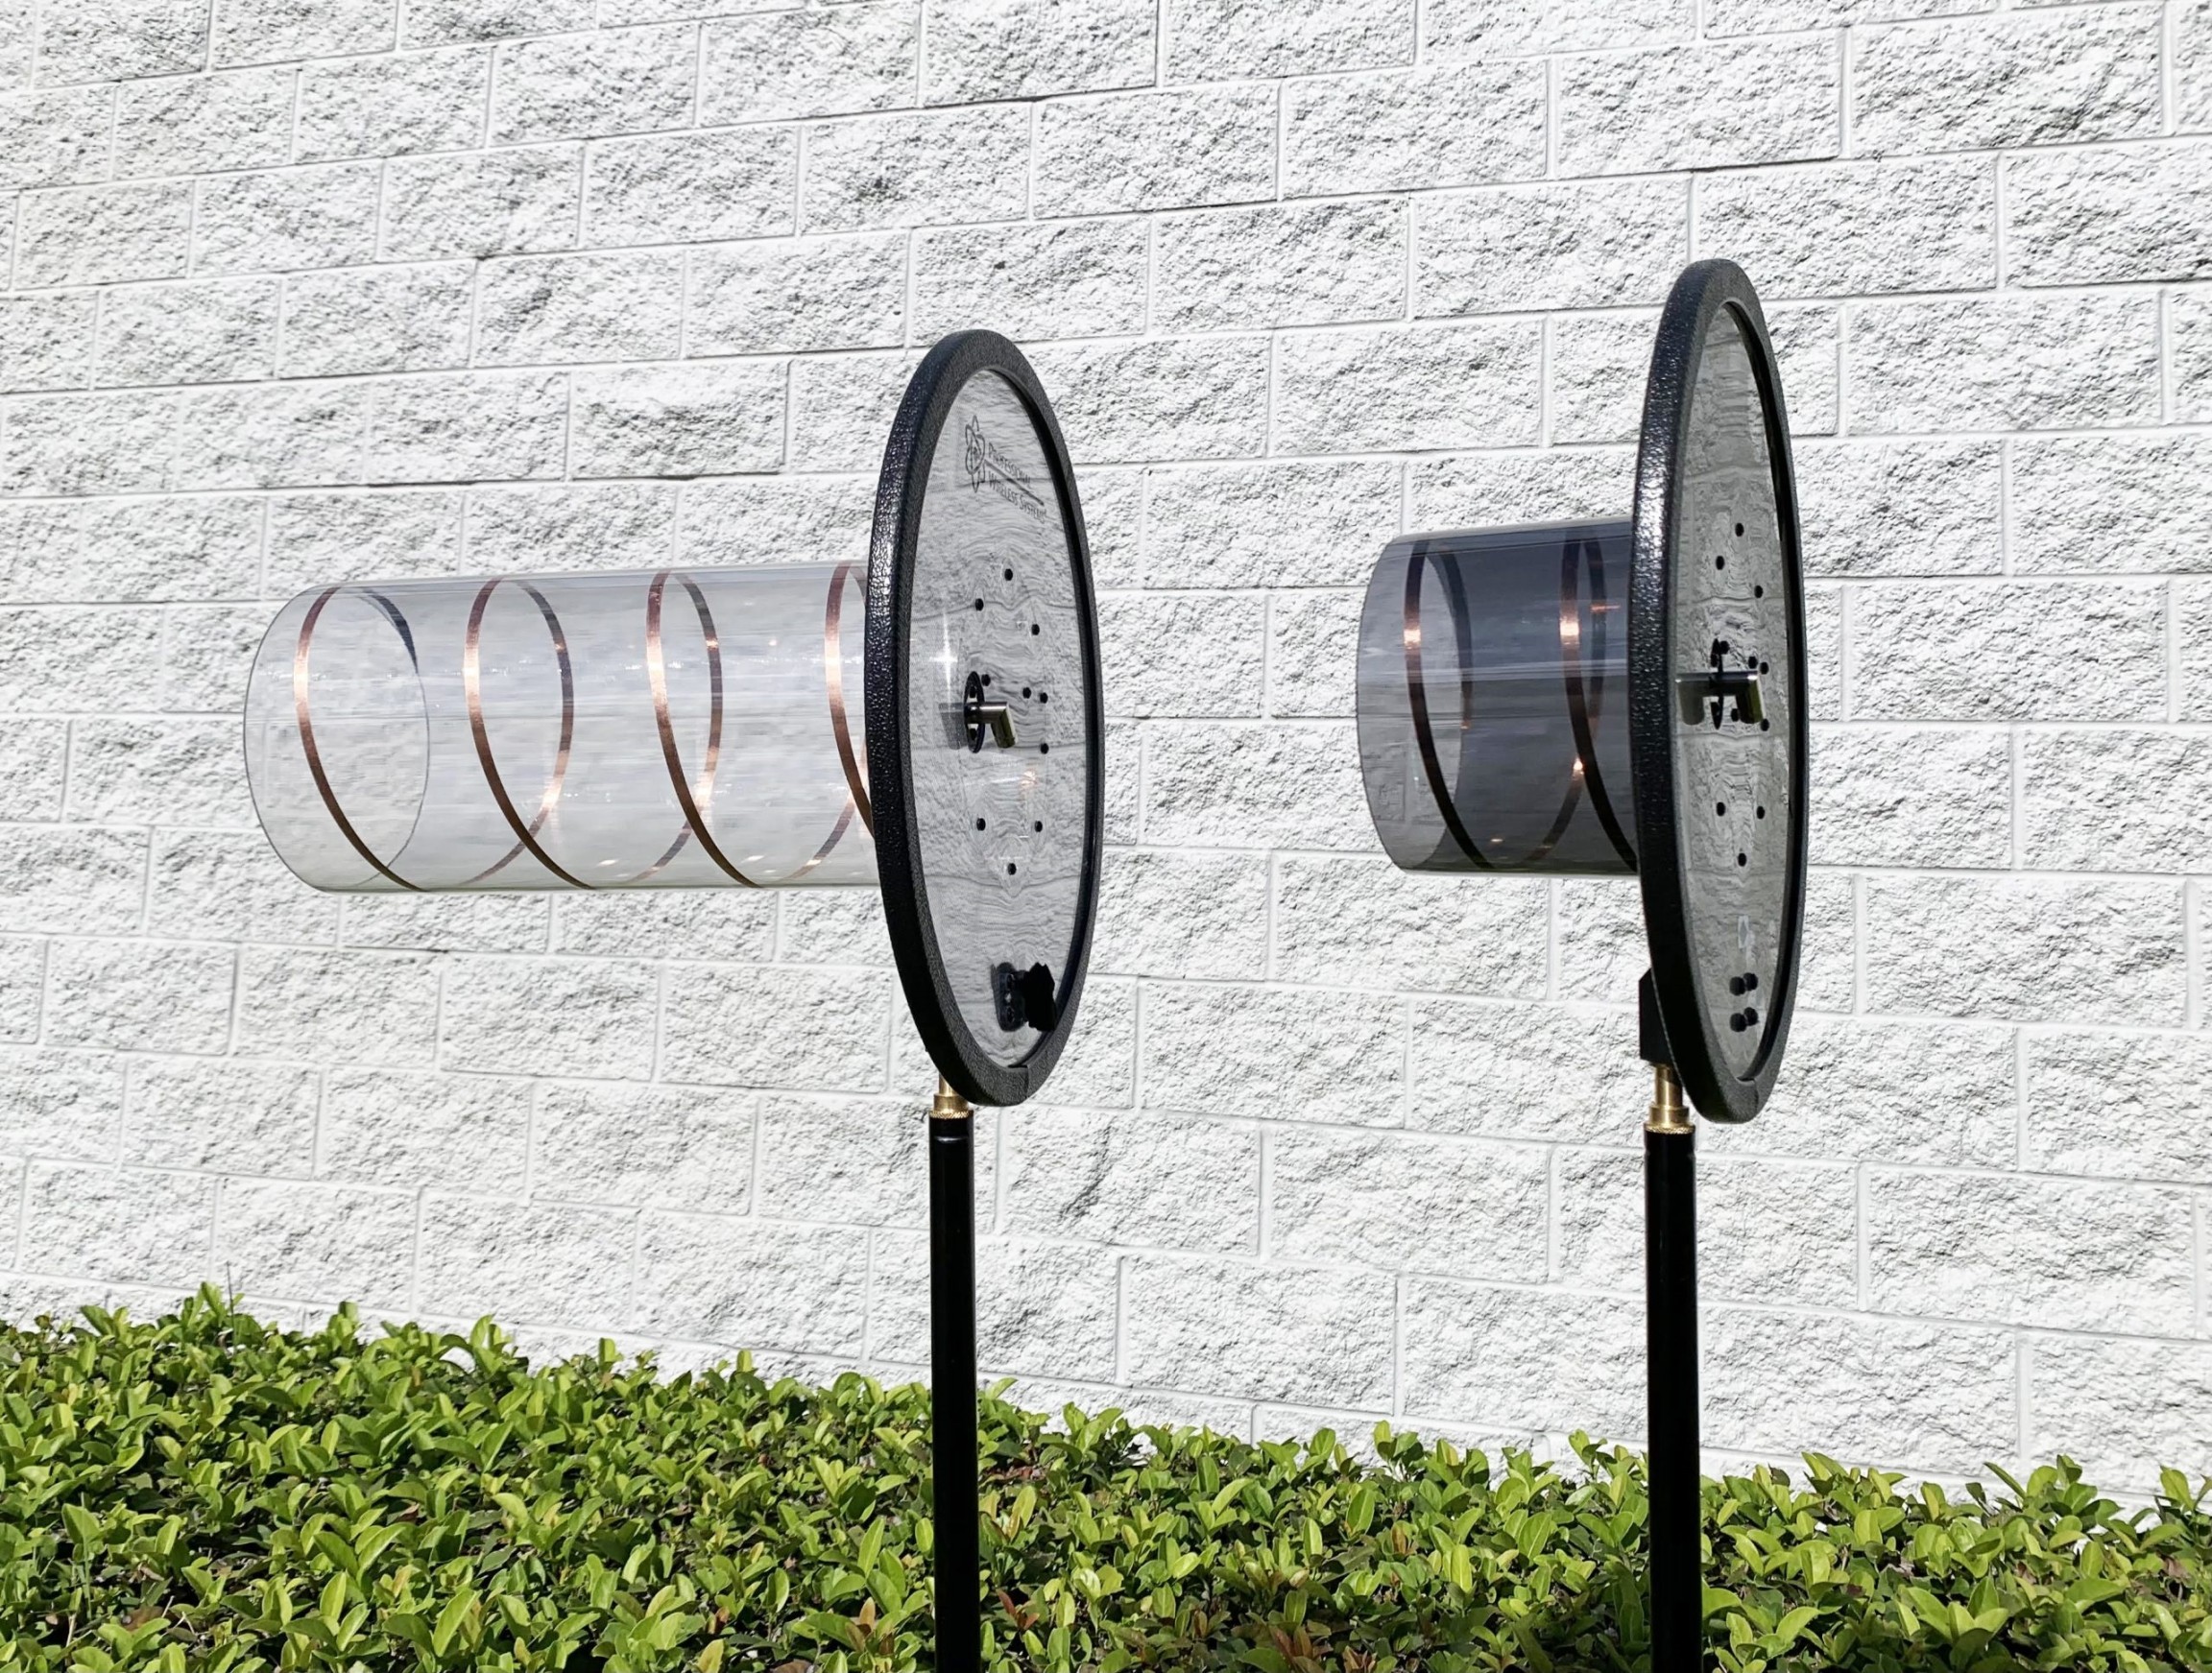
art, plant, street light, font, grass, output device, circle, audio equipment, gadget, metal, automotive wheel system, automotive tire, fashion accessory, light fixture, pole, rim, public utility, number, landscape, logo, auto part, sign, wire, signage, rectangle